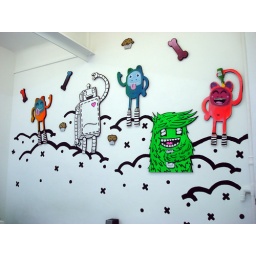
party in the clouds - the wooden characters wall